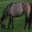
Label: horse